Kaisei, Kanagawa

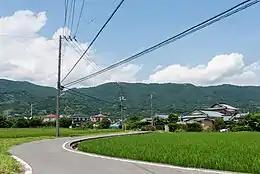
rural scene in Kaisei

Kaisei is located on the eastern bank of the Sakawa River, in western Kanagawa Prefecture.